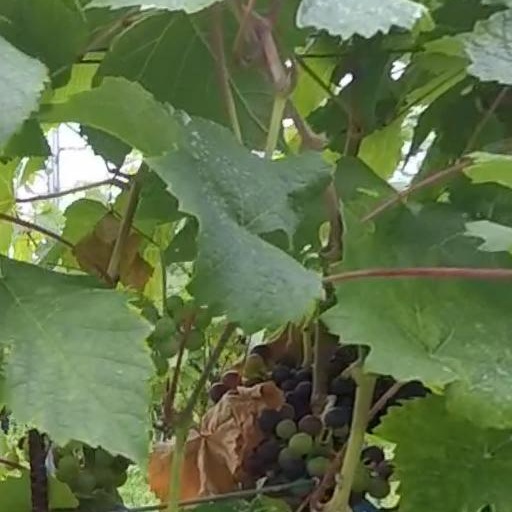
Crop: grape